Mahendra Chaudhry

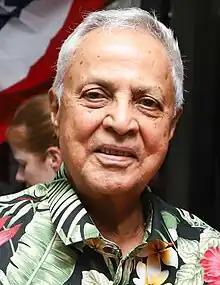
Chaudhry in 2023

Mahendra Pal Chaudhry (born 9 February 1942) is a Fijian politician and the leader of the Fiji Labour Party. Following a historic election in which he defeated the long-time former leader, Sitiveni Rabuka, the former trade union leader became Fiji's first Indo-Fijian Prime Minister on 19 May 1999, but exactly one year later, on 19 May 2000 he and most of his Cabinet were taken hostage in the Fiji coup of 2000 by coup leader George Speight. Unable to exercise his duties, he and his ministers were sacked by President Ratu Sir Kamisese Mara on 27 May; Mara intended to assume emergency powers himself but was himself deposed by the military leader, Commodore Frank Bainimarama.